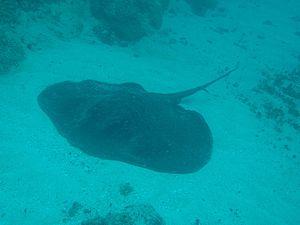
Dasyatis est un genre de raies de la famille des Dasyatidae.